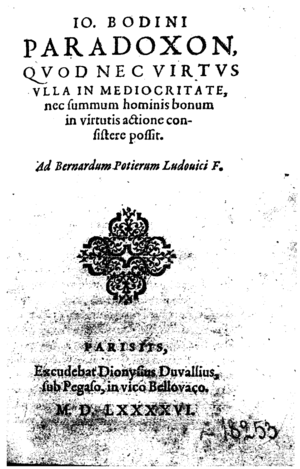
Couverture.
Jean Bodin, né en 1529 ou 1530 à Angers et mort en 1596 à Laon, est un jurisconsulte, économiste, philosophe et théoricien politique français, qui influença l’histoire intellectuelle de l’Europe par ses théories économiques et ses principes de « bon gouvernement » exposés dans des ouvrages souvent réédités. La diffusion du plus célèbre d'entre eux, Les Six Livres de la République, n'a été égalée que par De l'esprit des lois de Montesquieu. En économie politique, il perçoit les dangers de l'inflation et élabore la théorie quantitative de la monnaie à l'occasion d'une controverse avec Monsieur de Malestroit. Enfin, il établit une méthode comparative en droit et en histoire qui fécondera les travaux de Grotius et Pufendorf.